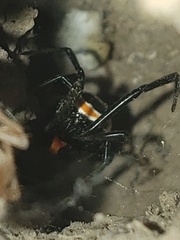
Species: Lactrodectus_hesperus